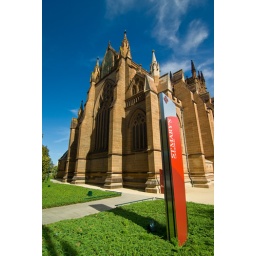
This amazing building is located in College street in the CBD across the road from Hyde Park,